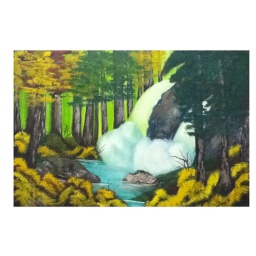
two waterfalls located in a colorful forest